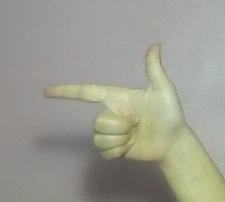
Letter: yaa